East Lake Cherry Blossom Park

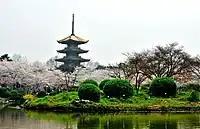
East Lake Cherry Blossom Park

East Lake Cherry Blossom Park, also called Wuhan Moshan Cherry Blossom Park, is a park in the East Lake area of Wuchang District, Wuhan City, Hubei Province, China.